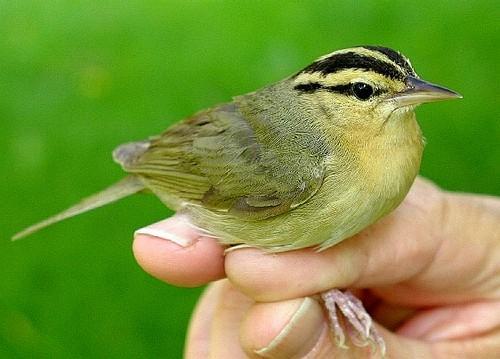
A photo of a worm eating warbler